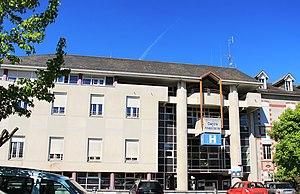
Hôpital de Bagnères-de-Bigorre (Hautes-Pyrénées)
Bagnères-de-Bigorre est une commune française, située dans le département des Hautes-Pyrénées dont elle est une des sous-préfectures, en région Occitanie.